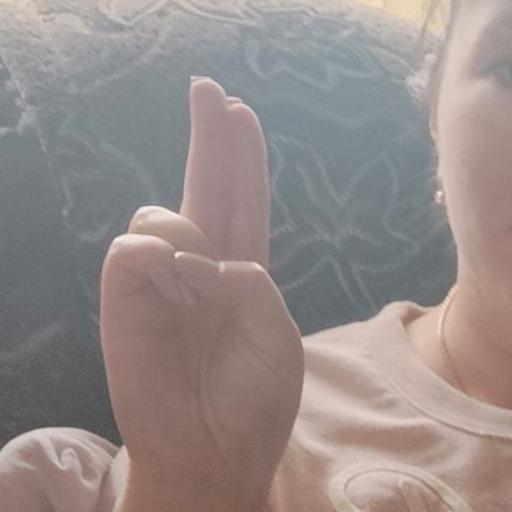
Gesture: two_up